History of the ambulance

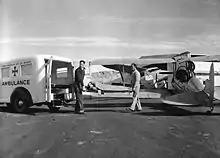
Australian Flying Doctor Service vehicles in 1954

The first known hospital-based ambulance service was based out of Commercial Hospital, Cincinnati, Ohio, (now the University of Cincinnati Medical Center) by 1865. This was soon followed by other services, notably the New York service provided out of Bellevue Hospital. Edward Dalton, a former surgeon in the Union Army, was charged with creating a hospital in lower New York; he started an ambulance service to bring the patients to the hospital faster and in more comfort, a service which started in 1869. These ambulances carried medical equipment, such as splints, a stomach pump, morphine, and brandy, reflecting contemporary medicine. Dalton believed that speed was of the essence, and at first the horses were kept in harness while awaiting a call: within a few months this practice had been replaced with a 'drop,' or 'snap,' harness arrangement, whereby the tack was lowered by pulley from the ceiling straight onto the horse: under either scheme, ambulances were ready to go within 30 seconds of being called. The service was very popular and grew rapidly, with the year 1870 seeing the ambulances attend 1401 emergency calls, but twenty-one years later, this had more than tripled to 4392. For the first week of their operation, the ambulances were crewed by the hospital's house-staff, after which the hospital hired Drs. Duncan Lee and Robert Taylor as full-time ambulance surgeons; going forward, the plan was to crew the ambulances with fresh graduates of Bellevue's surgical training program, who would serve for six-month terms and be replaced by new hires from successive graduating classes. This scheme foundered immediately, however, when graduates balked at the schedule and the salary offered: $50 a month, twelve-hour shifts, and one day off every four weeks. Instead, by the end of 1869, the system of staffing the ambulance with residents in training (who could simply be assigned, rather than having to be recruited) was firmly established. As late as 1935, these interns were earning the same $50 a month their grandfathers would have received.